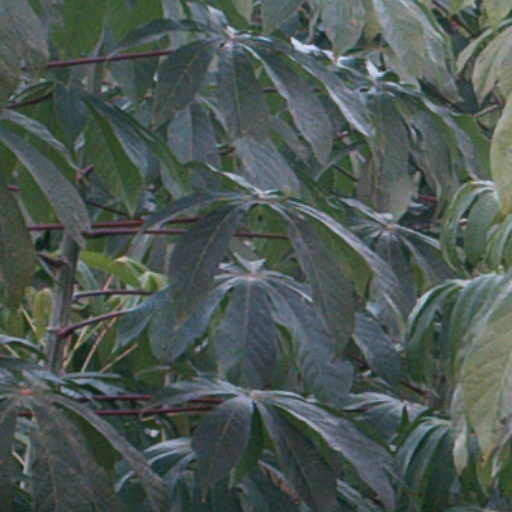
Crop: cassava